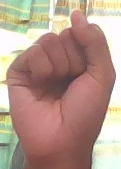
ASL sign: S